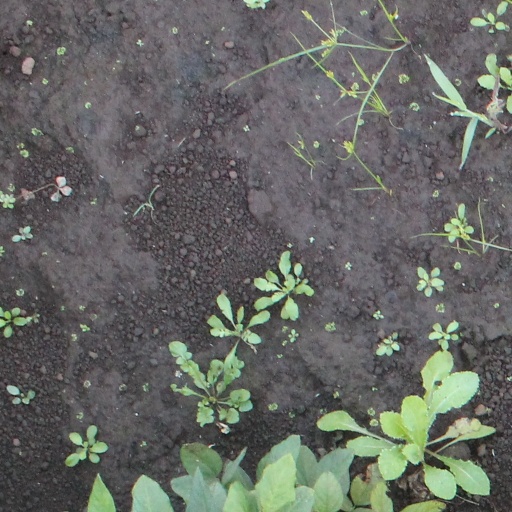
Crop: soybean